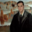
Label: man